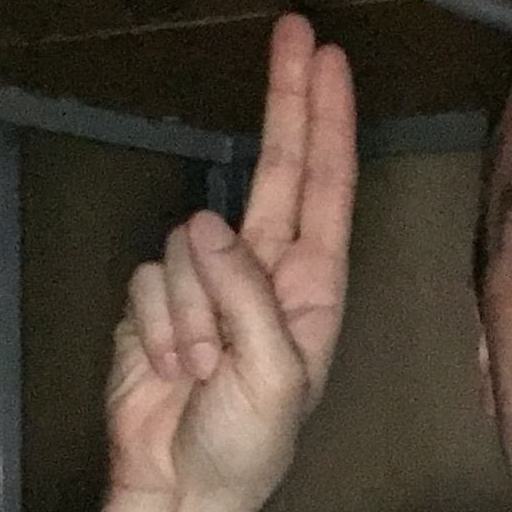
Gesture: two_up